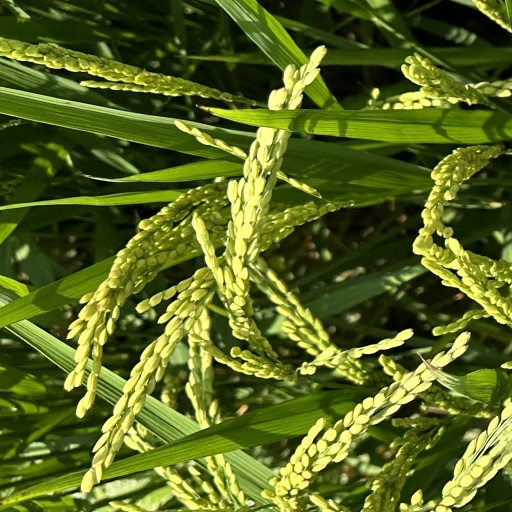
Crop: rice